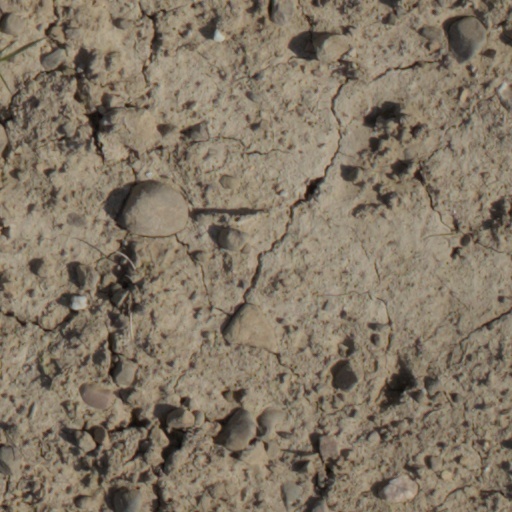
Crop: wheat